Southeastern Ceremonial Complex

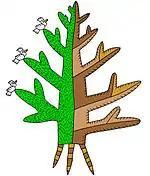
The Cedar Tree Axis Mundi

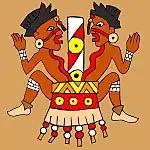
The Striped Pole Axis Mundi

Most S.E.C.C. imagery focuses on cosmology and the supernatural beings who inhabit the cosmos. The cosmological map encompassed real, knowable locations, whether in this world or the supernatural reality of the Otherworld. S.E.C.C. iconography portrayed the cosmos in three levels. The Above World or Overworld, was the home of the Thunderers, the Sun, Moon, and Morning Star or Red Horn / ""He Who Wears Human Heads For Earrings"" and represented Order and Stability. The Middle World was the Earth that humans live in. The Beneath World or Under World was a cold, dark place of Chaos that was home to the Underwater Panther and Corn Mother or "Old Woman Who Never Dies".